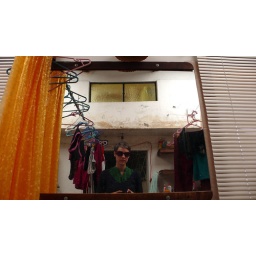
bathroom in amys old house